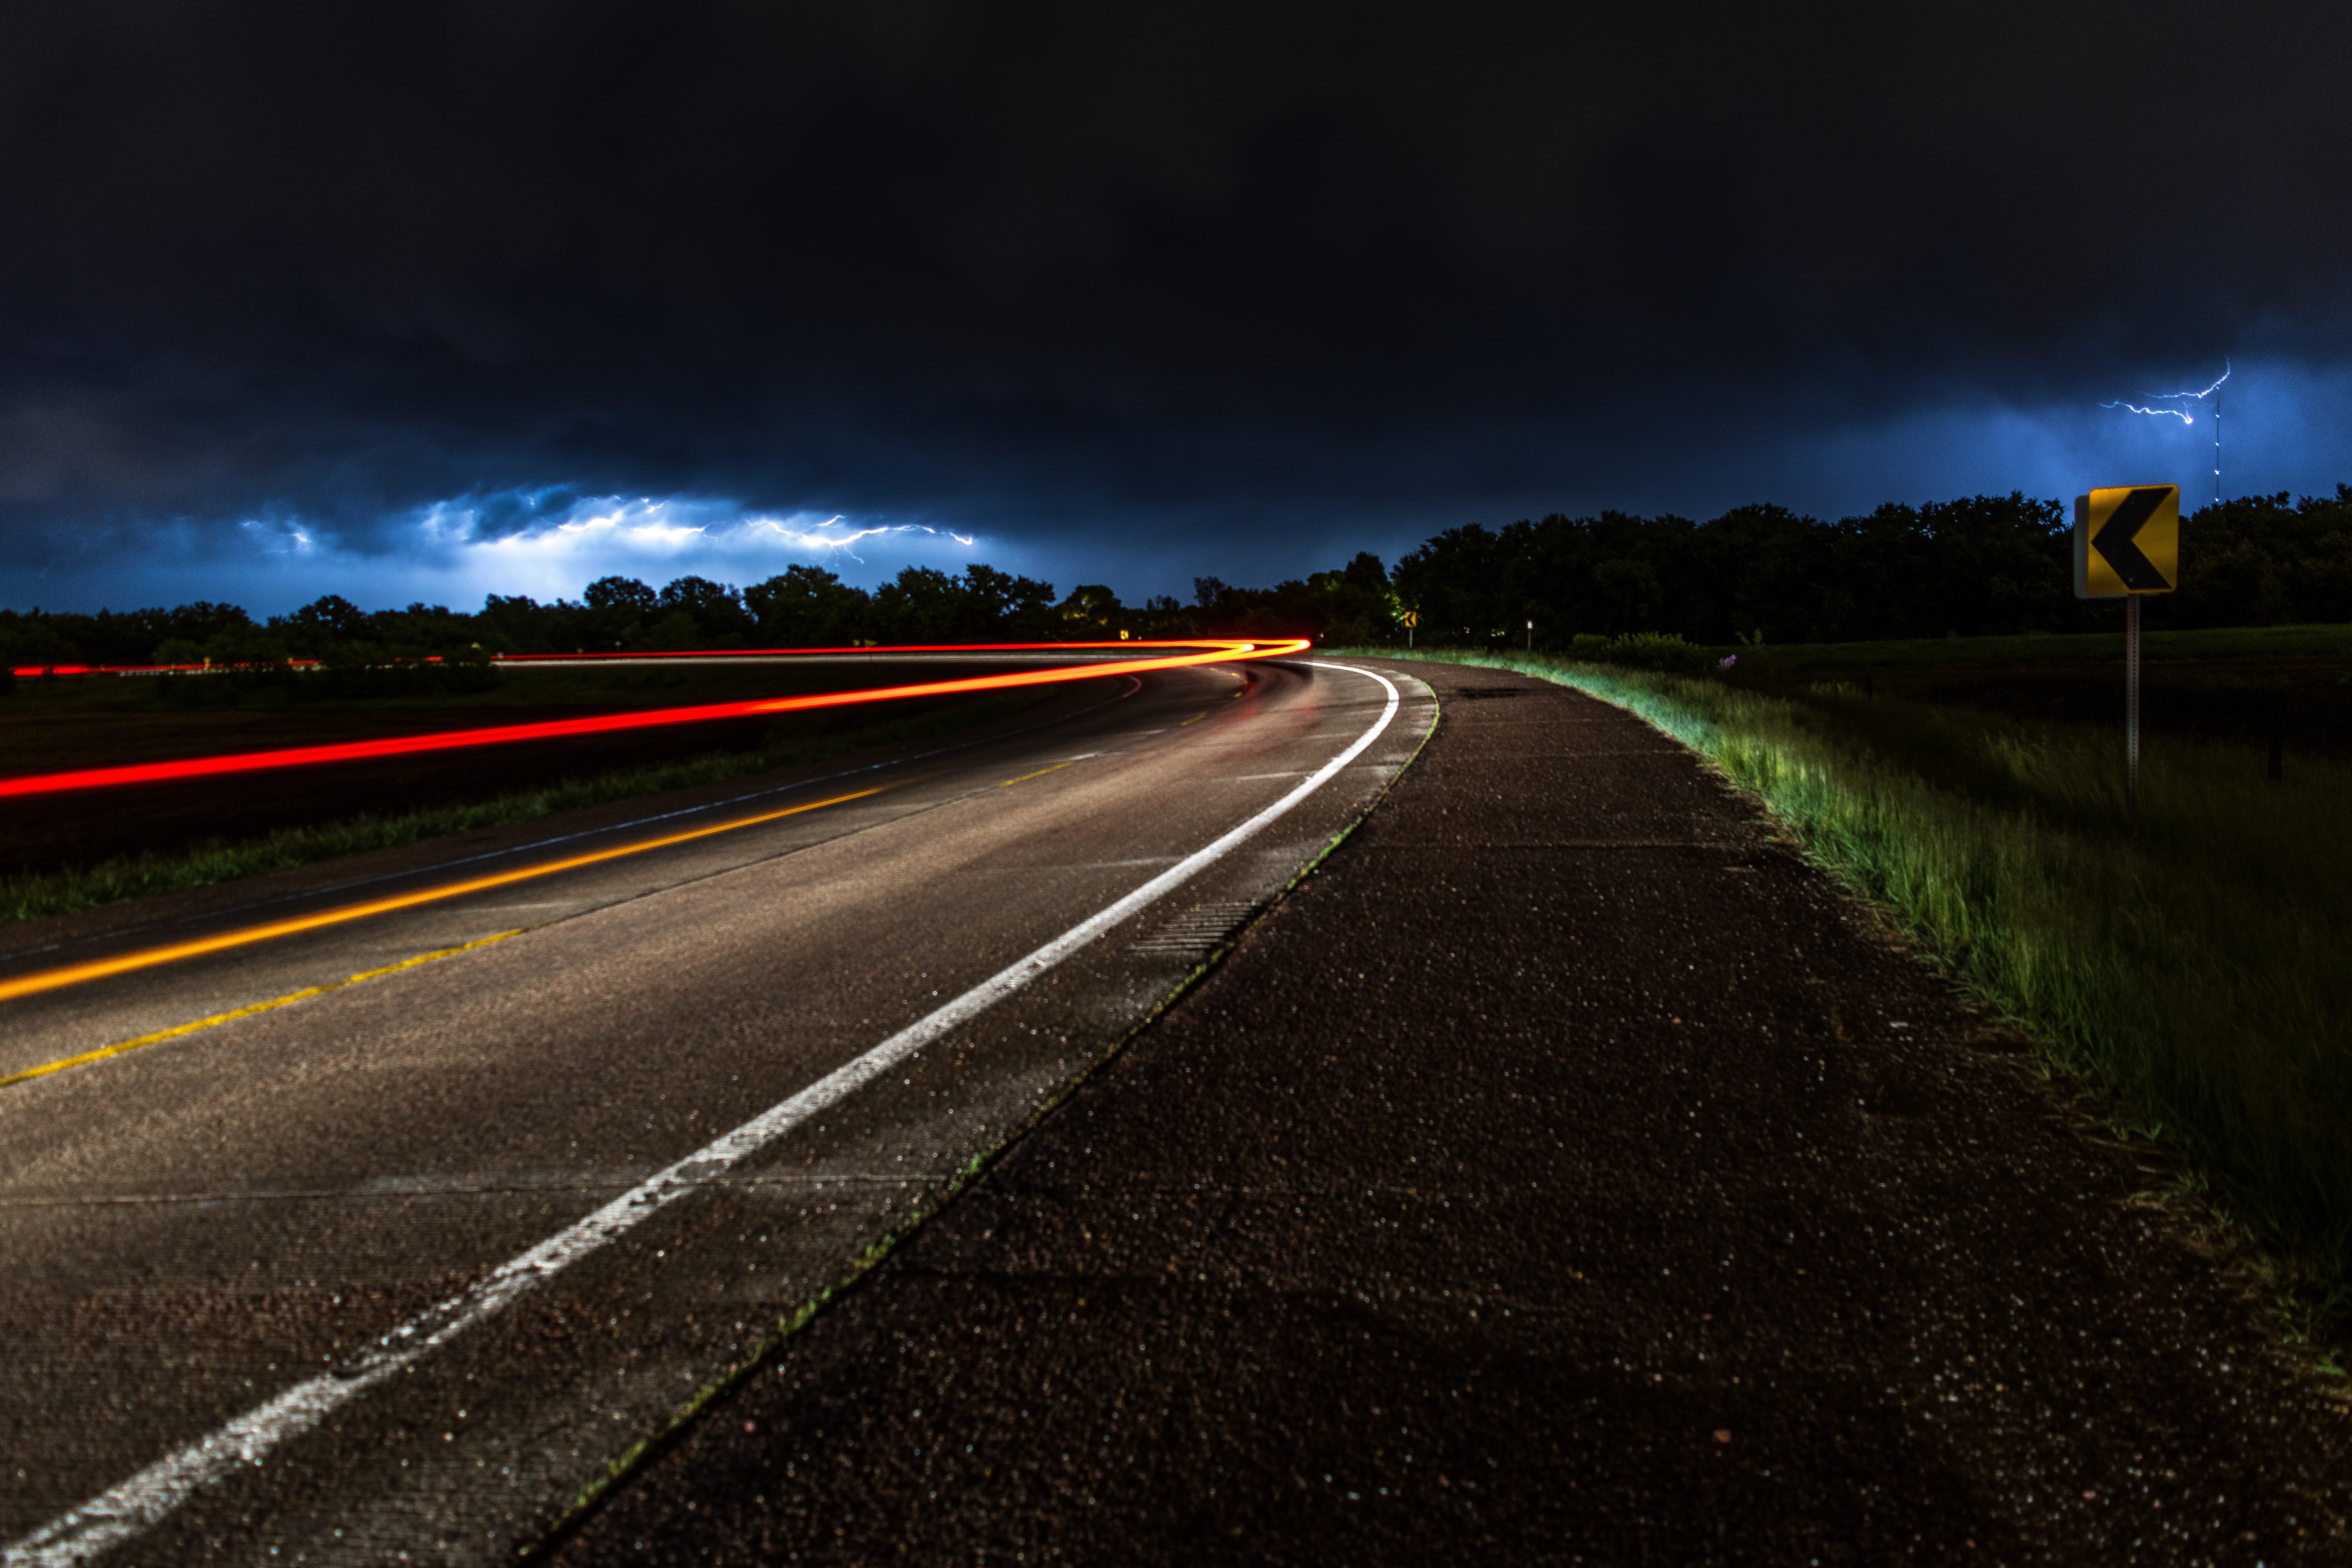
tree, light, cloud, road, traffic, night, morning, highway, driving, asphalt, dusk, evening, darkness, lane, infrastructure